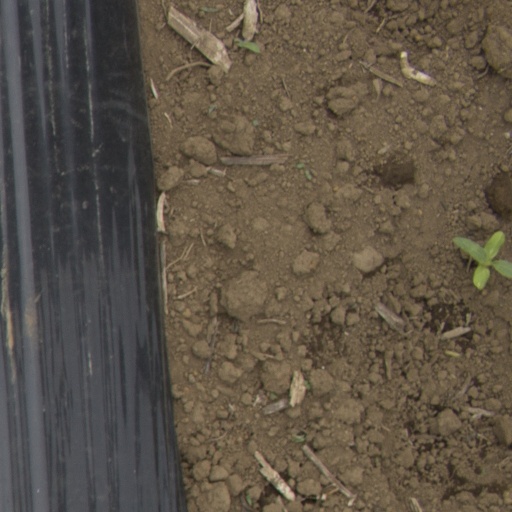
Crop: Jerusalem artichoke